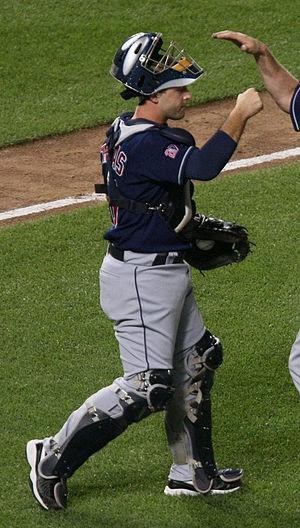
Wyatt Reeder Toregas est un receveur de baseball qui joue en Ligue majeure de baseball en 2009 pour les Indians de Cleveland et en 2011 pour les Pirates de Pittsburgh.